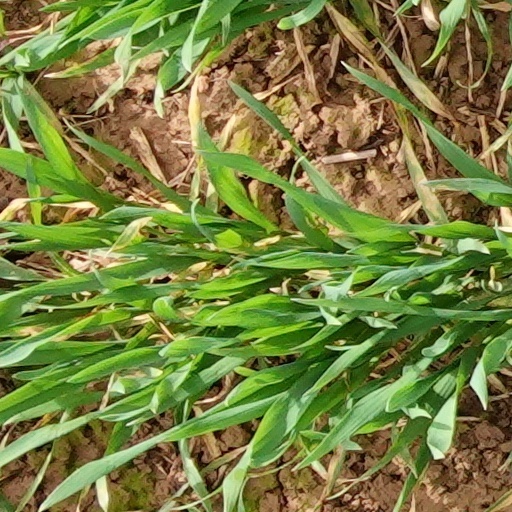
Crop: wheat